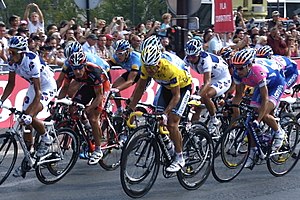
Tour de France 2008
Tour de France 2008 var den 95. udgave af Tour de France og kørtes fra den 5. juli til den 27. juli 2008. De tre første etaper foregik i Bretagne, Frankrig.